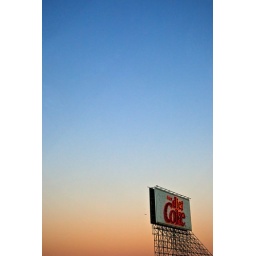
258/365. Taken from the car window as we drove over the Bay Bridge to book club.